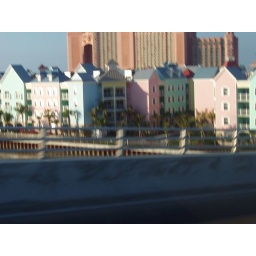
I want to live in a pastel pink house,or a mint green condo,or even a lemon yellow apartment.